1996 Giro d'Italia

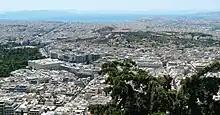
The cityscape of a city.

On 12 May 1995, Athens was announced as the host of the start of the 1996 Giro d'Italia in order to honor the centennial edition of the Modern Olympics. The complete race route was unveiled by race director Carmine Castellano on 11 November 1995 in Milan. It contained one time trial event, an individual one. There were ten stages containing high mountains, of which four had summit finishes: stage 7, to Massiccio del Sirino; stage 13, to Prato Nevoso; stage 20, to Passo Pordoi; and stage 21, to Aprica. The organizers chose to include one rest day. When compared to the previous year's race, the race was longer, contained two fewer individual time trials, and the same number of stages.